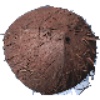
Label: Cocos 1